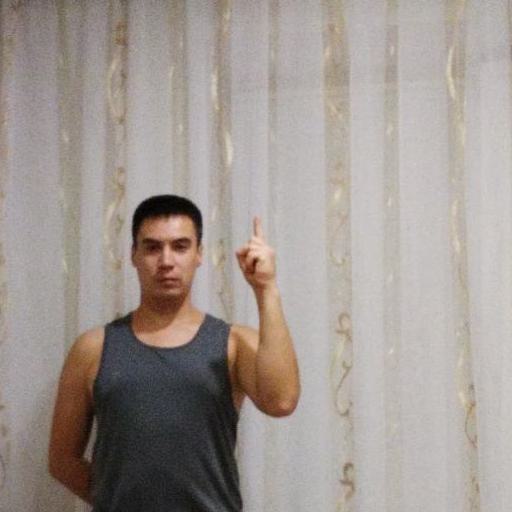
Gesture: one